Oppidum d'Altimurium

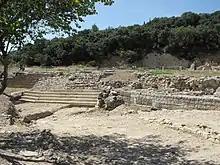

The Oppidum d’Altimurium, also known as the "Oppidum Murviel-les-Montpellier", is an ancient hill-town (or "oppidum") near the village of Murviel-lès-Montpellier, France, located between Montpellier and Béziers. It has been listed since 1896 as a "monument historique" by the French Ministry of Culture.